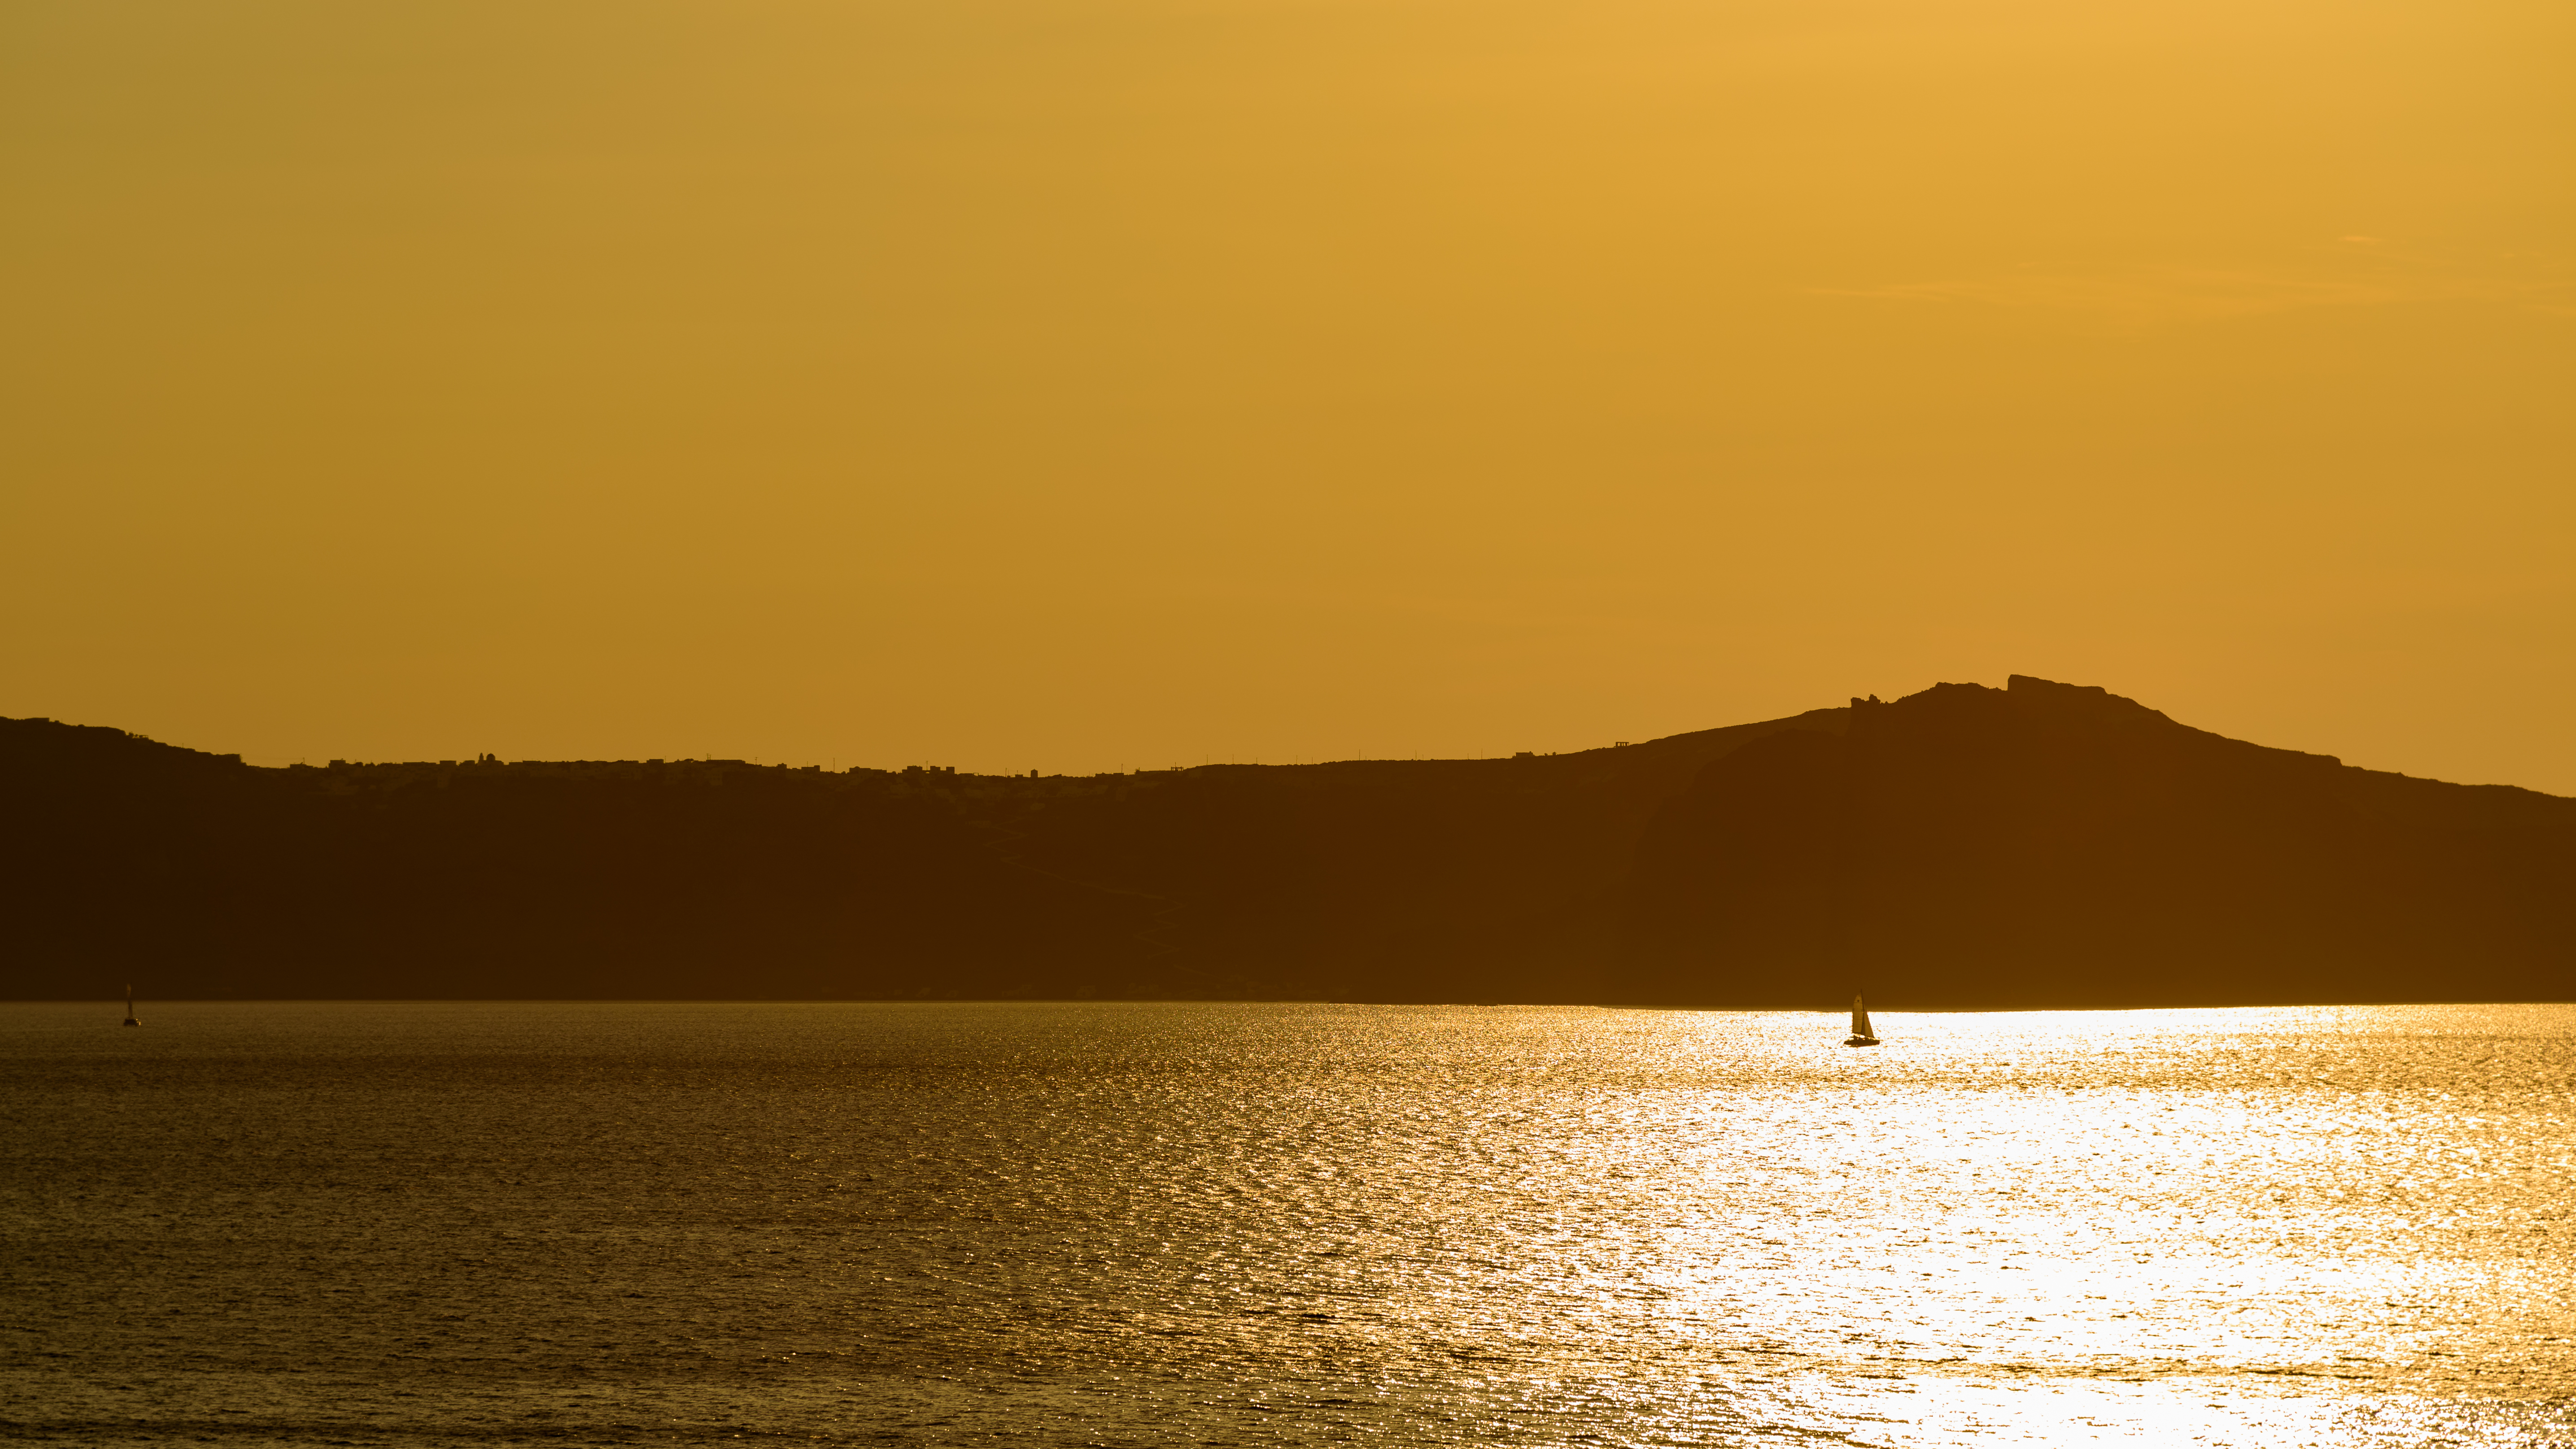
sky, horizon, body of water, sea, water, sunset, yellow, evening, coast, morning, orange, atmospheric phenomenon, dusk, ocean, calm, afterglow, sunlight, sunrise, wave, beach, reflection, cloud, sound, dawn, shore, sun, hill, bay, coastal and oceanic landforms, landscape, lake, vacation, wind wave, sand, astronomical object